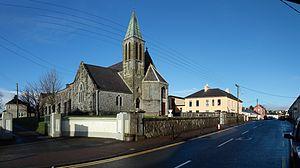
Eglise et rue principale de Lisdoonvarna, comté de Clare, Irlande.
Lisdoonvarna est une ville thermale située dans le Comté de Clare en Irlande. Son nom signifie « le fort du col » en référence au fort circulaire de Lissateaun, situé à proximité du château anglo-normand à 10 kilomètres au nord-est de la ville.